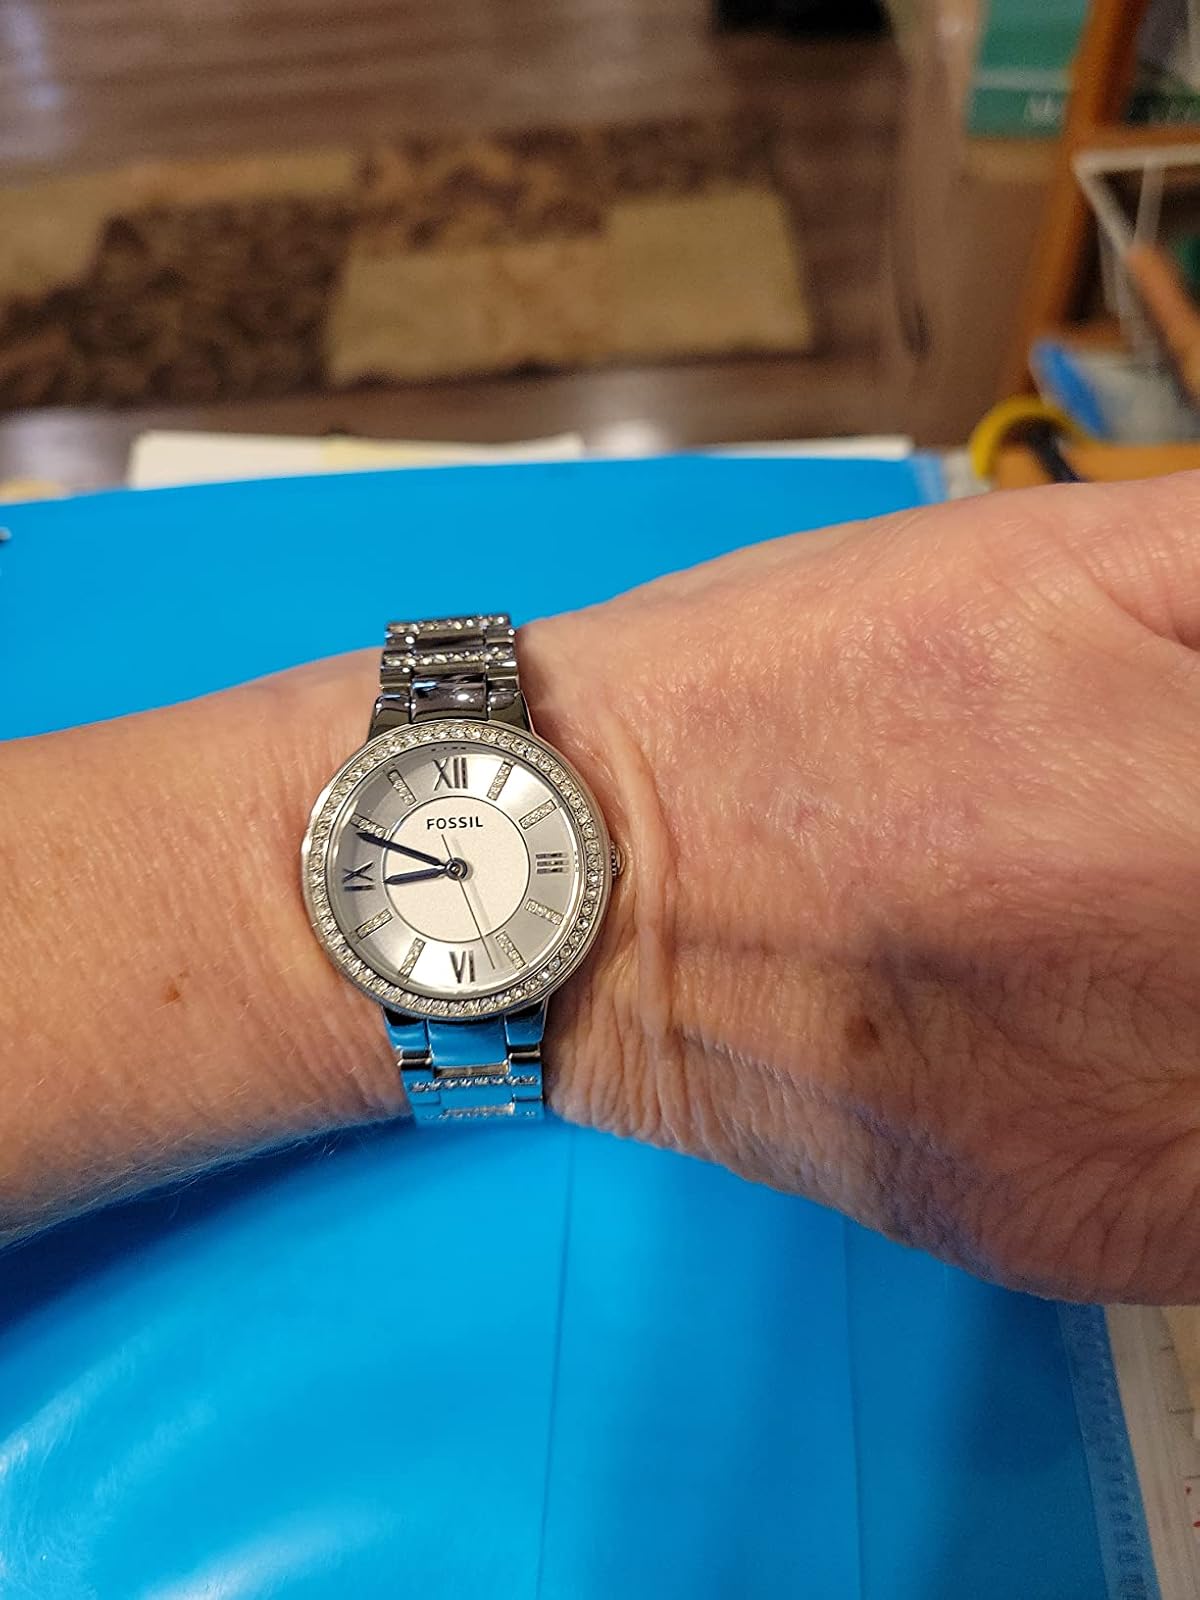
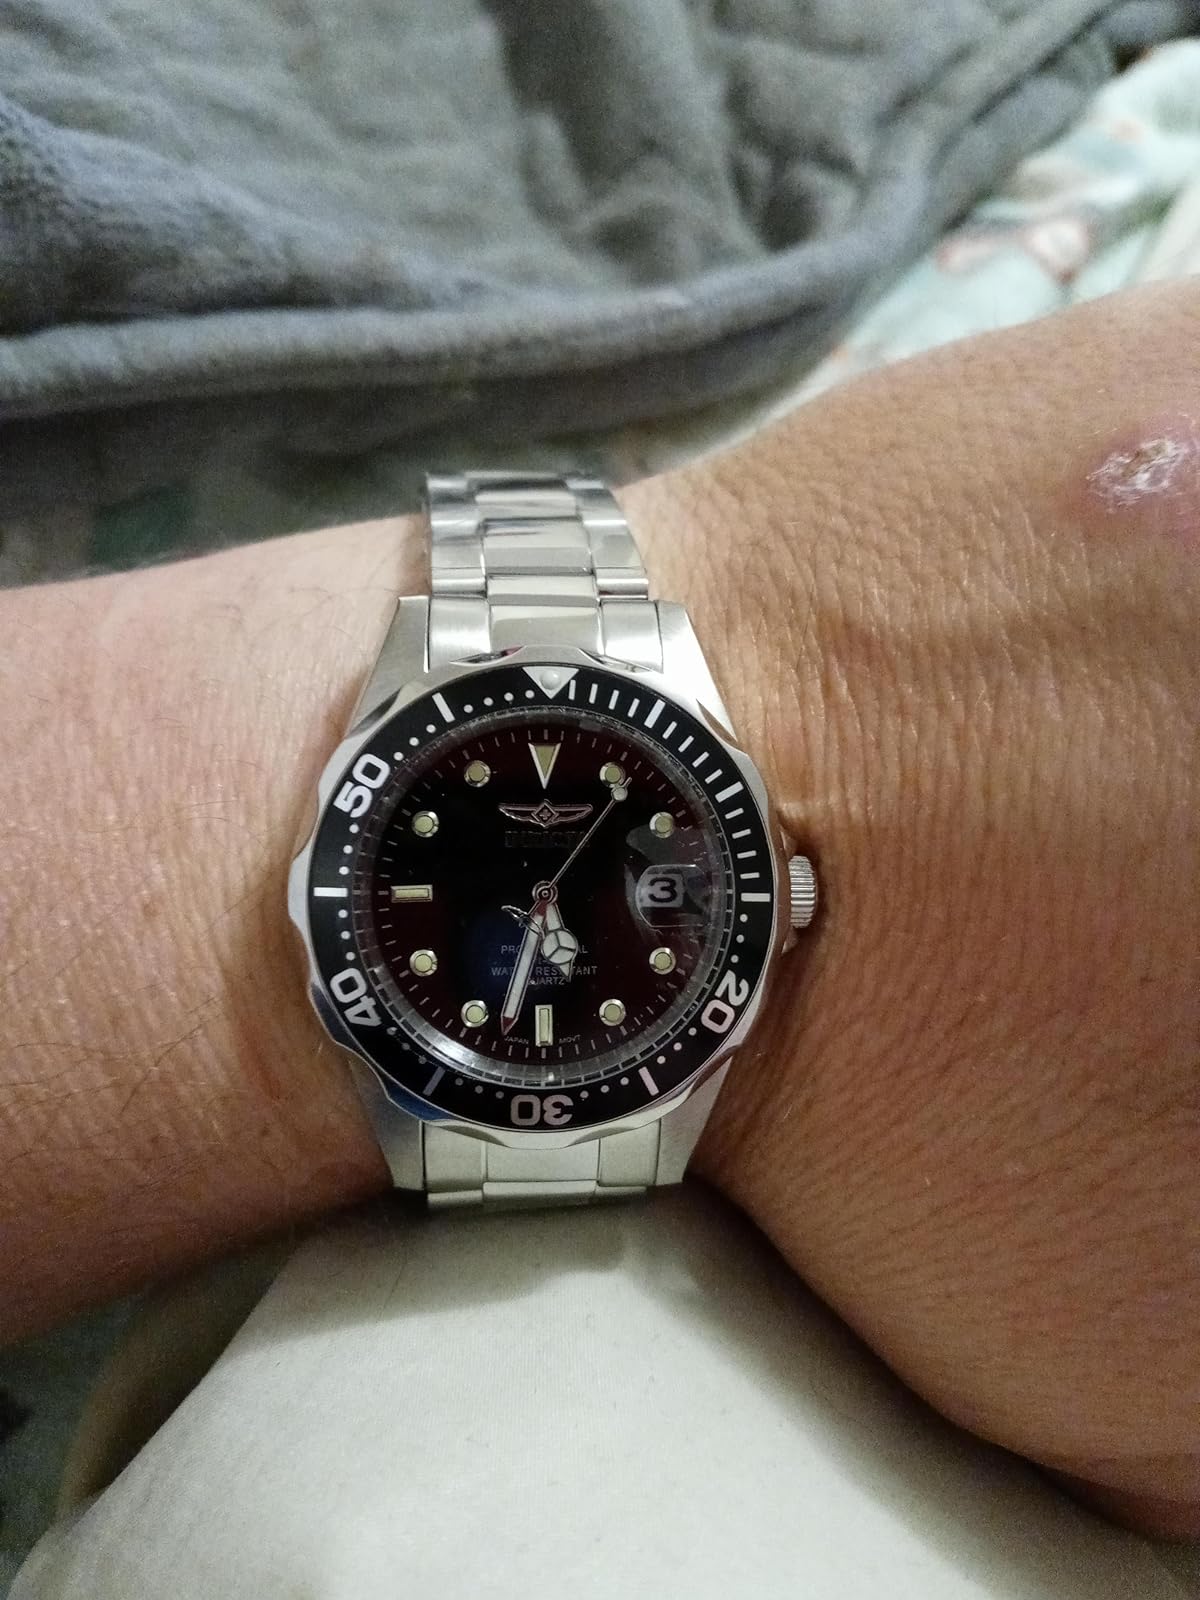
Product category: accessories_watch
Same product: no